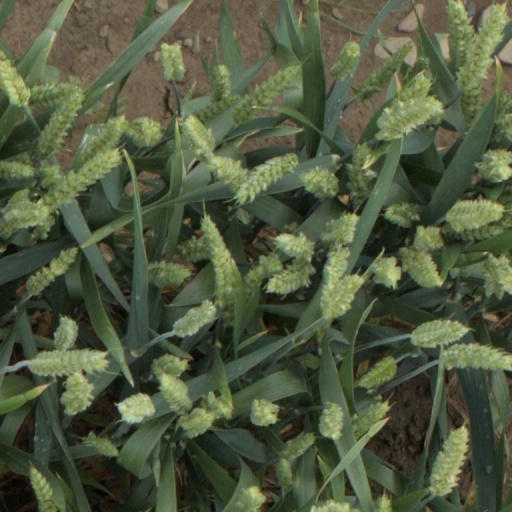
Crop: wheat